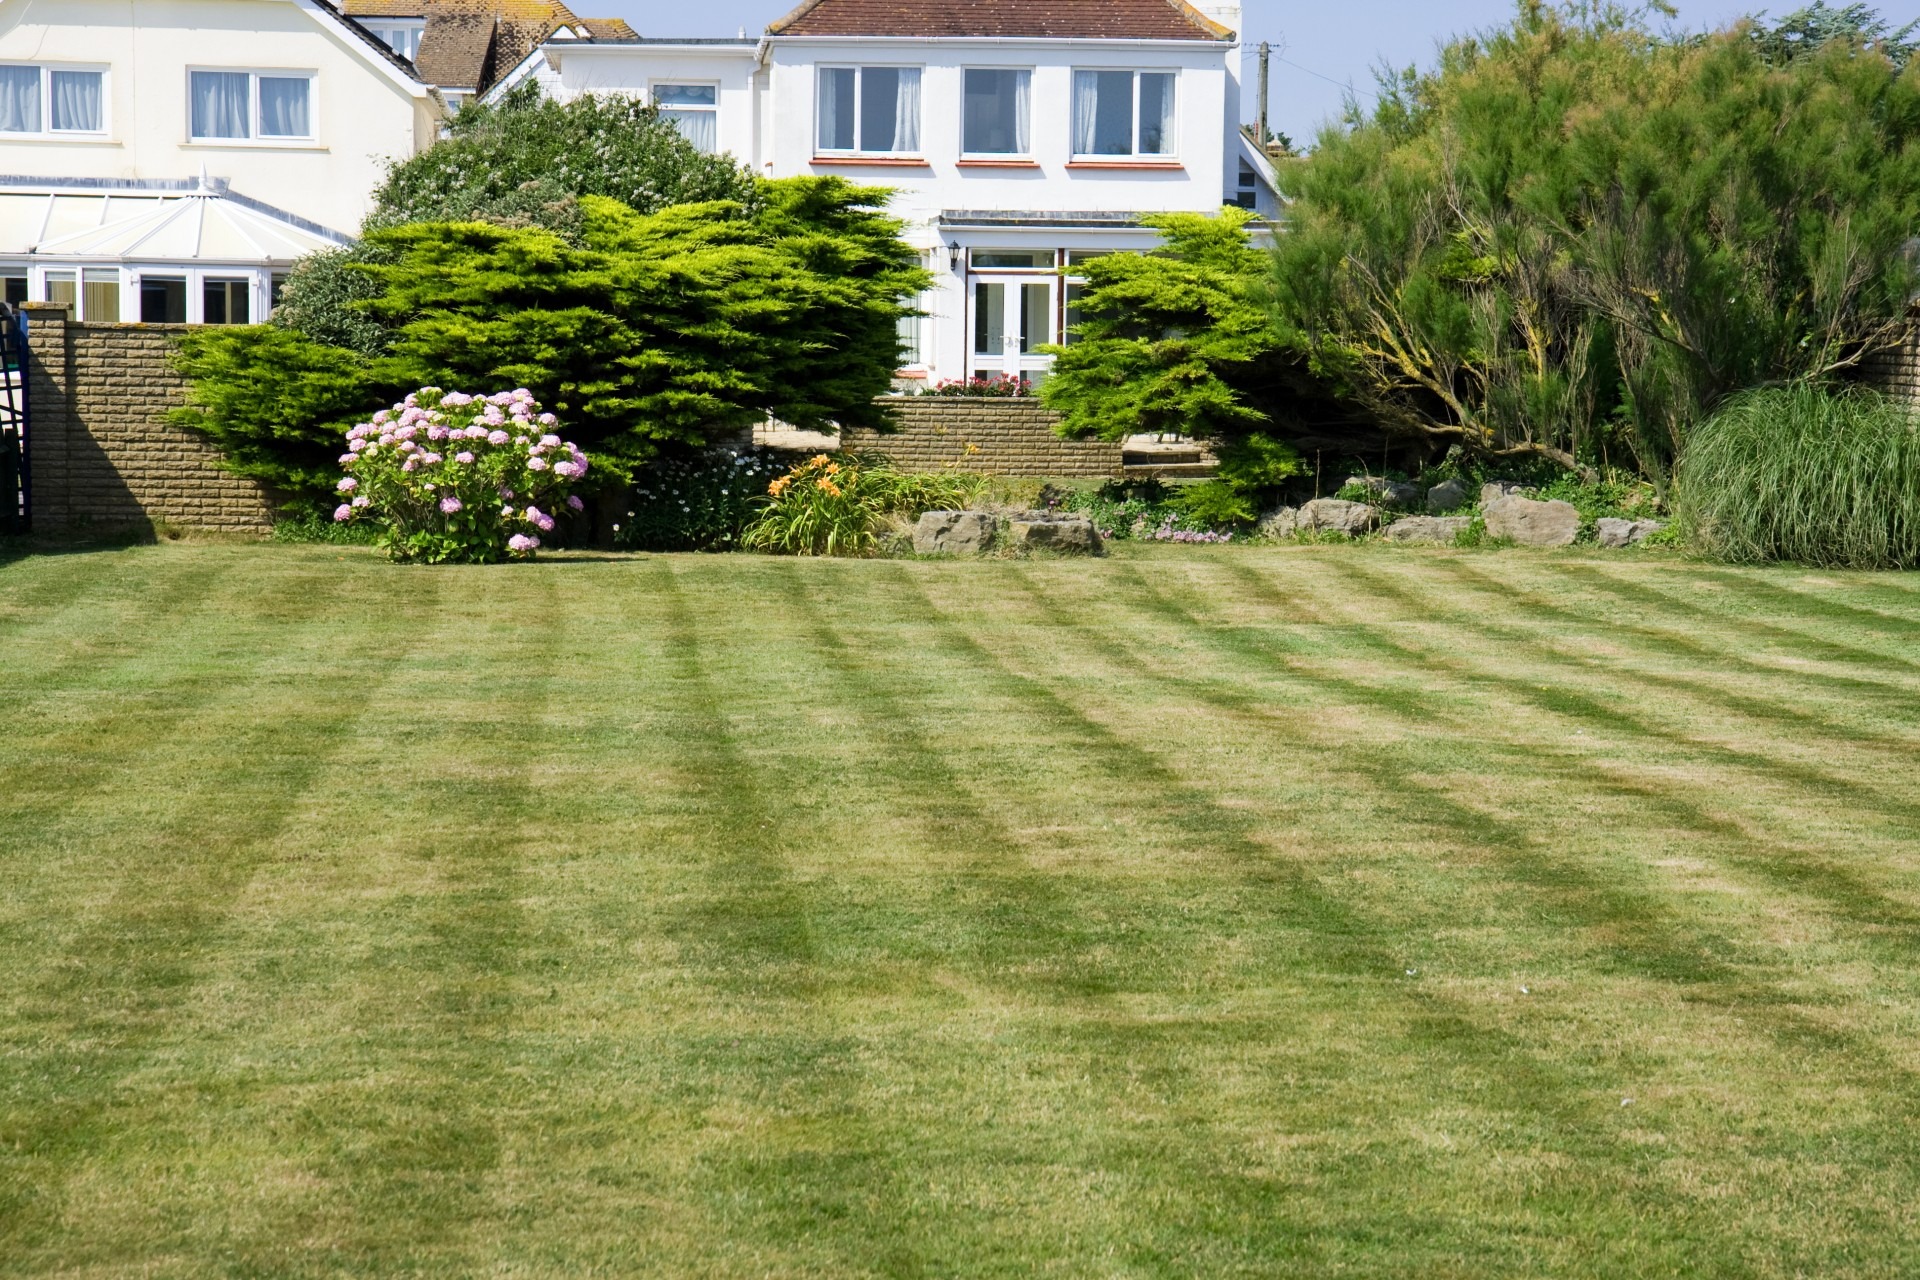
landscape, nature, grass, field, lawn, walkway, green, backyard, property, garden, landscaping, shrub, stripes, mowed, estate, yard, strips, flooring, mown, residential area, landscape architect